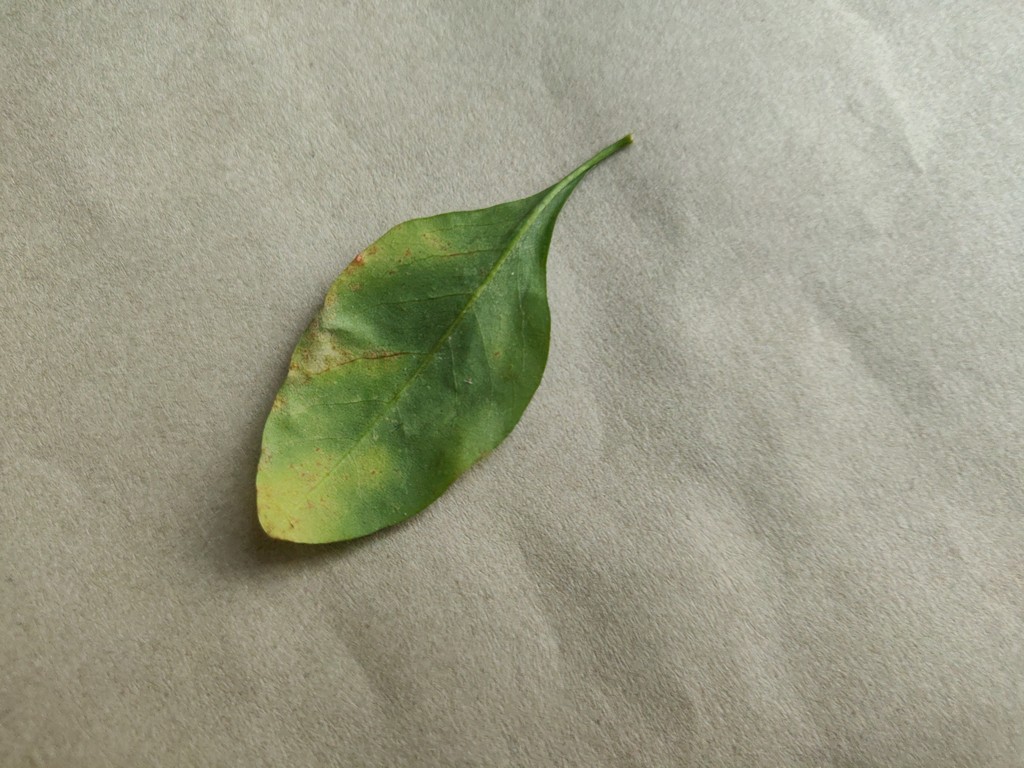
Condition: Unhealthy
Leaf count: single
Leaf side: back